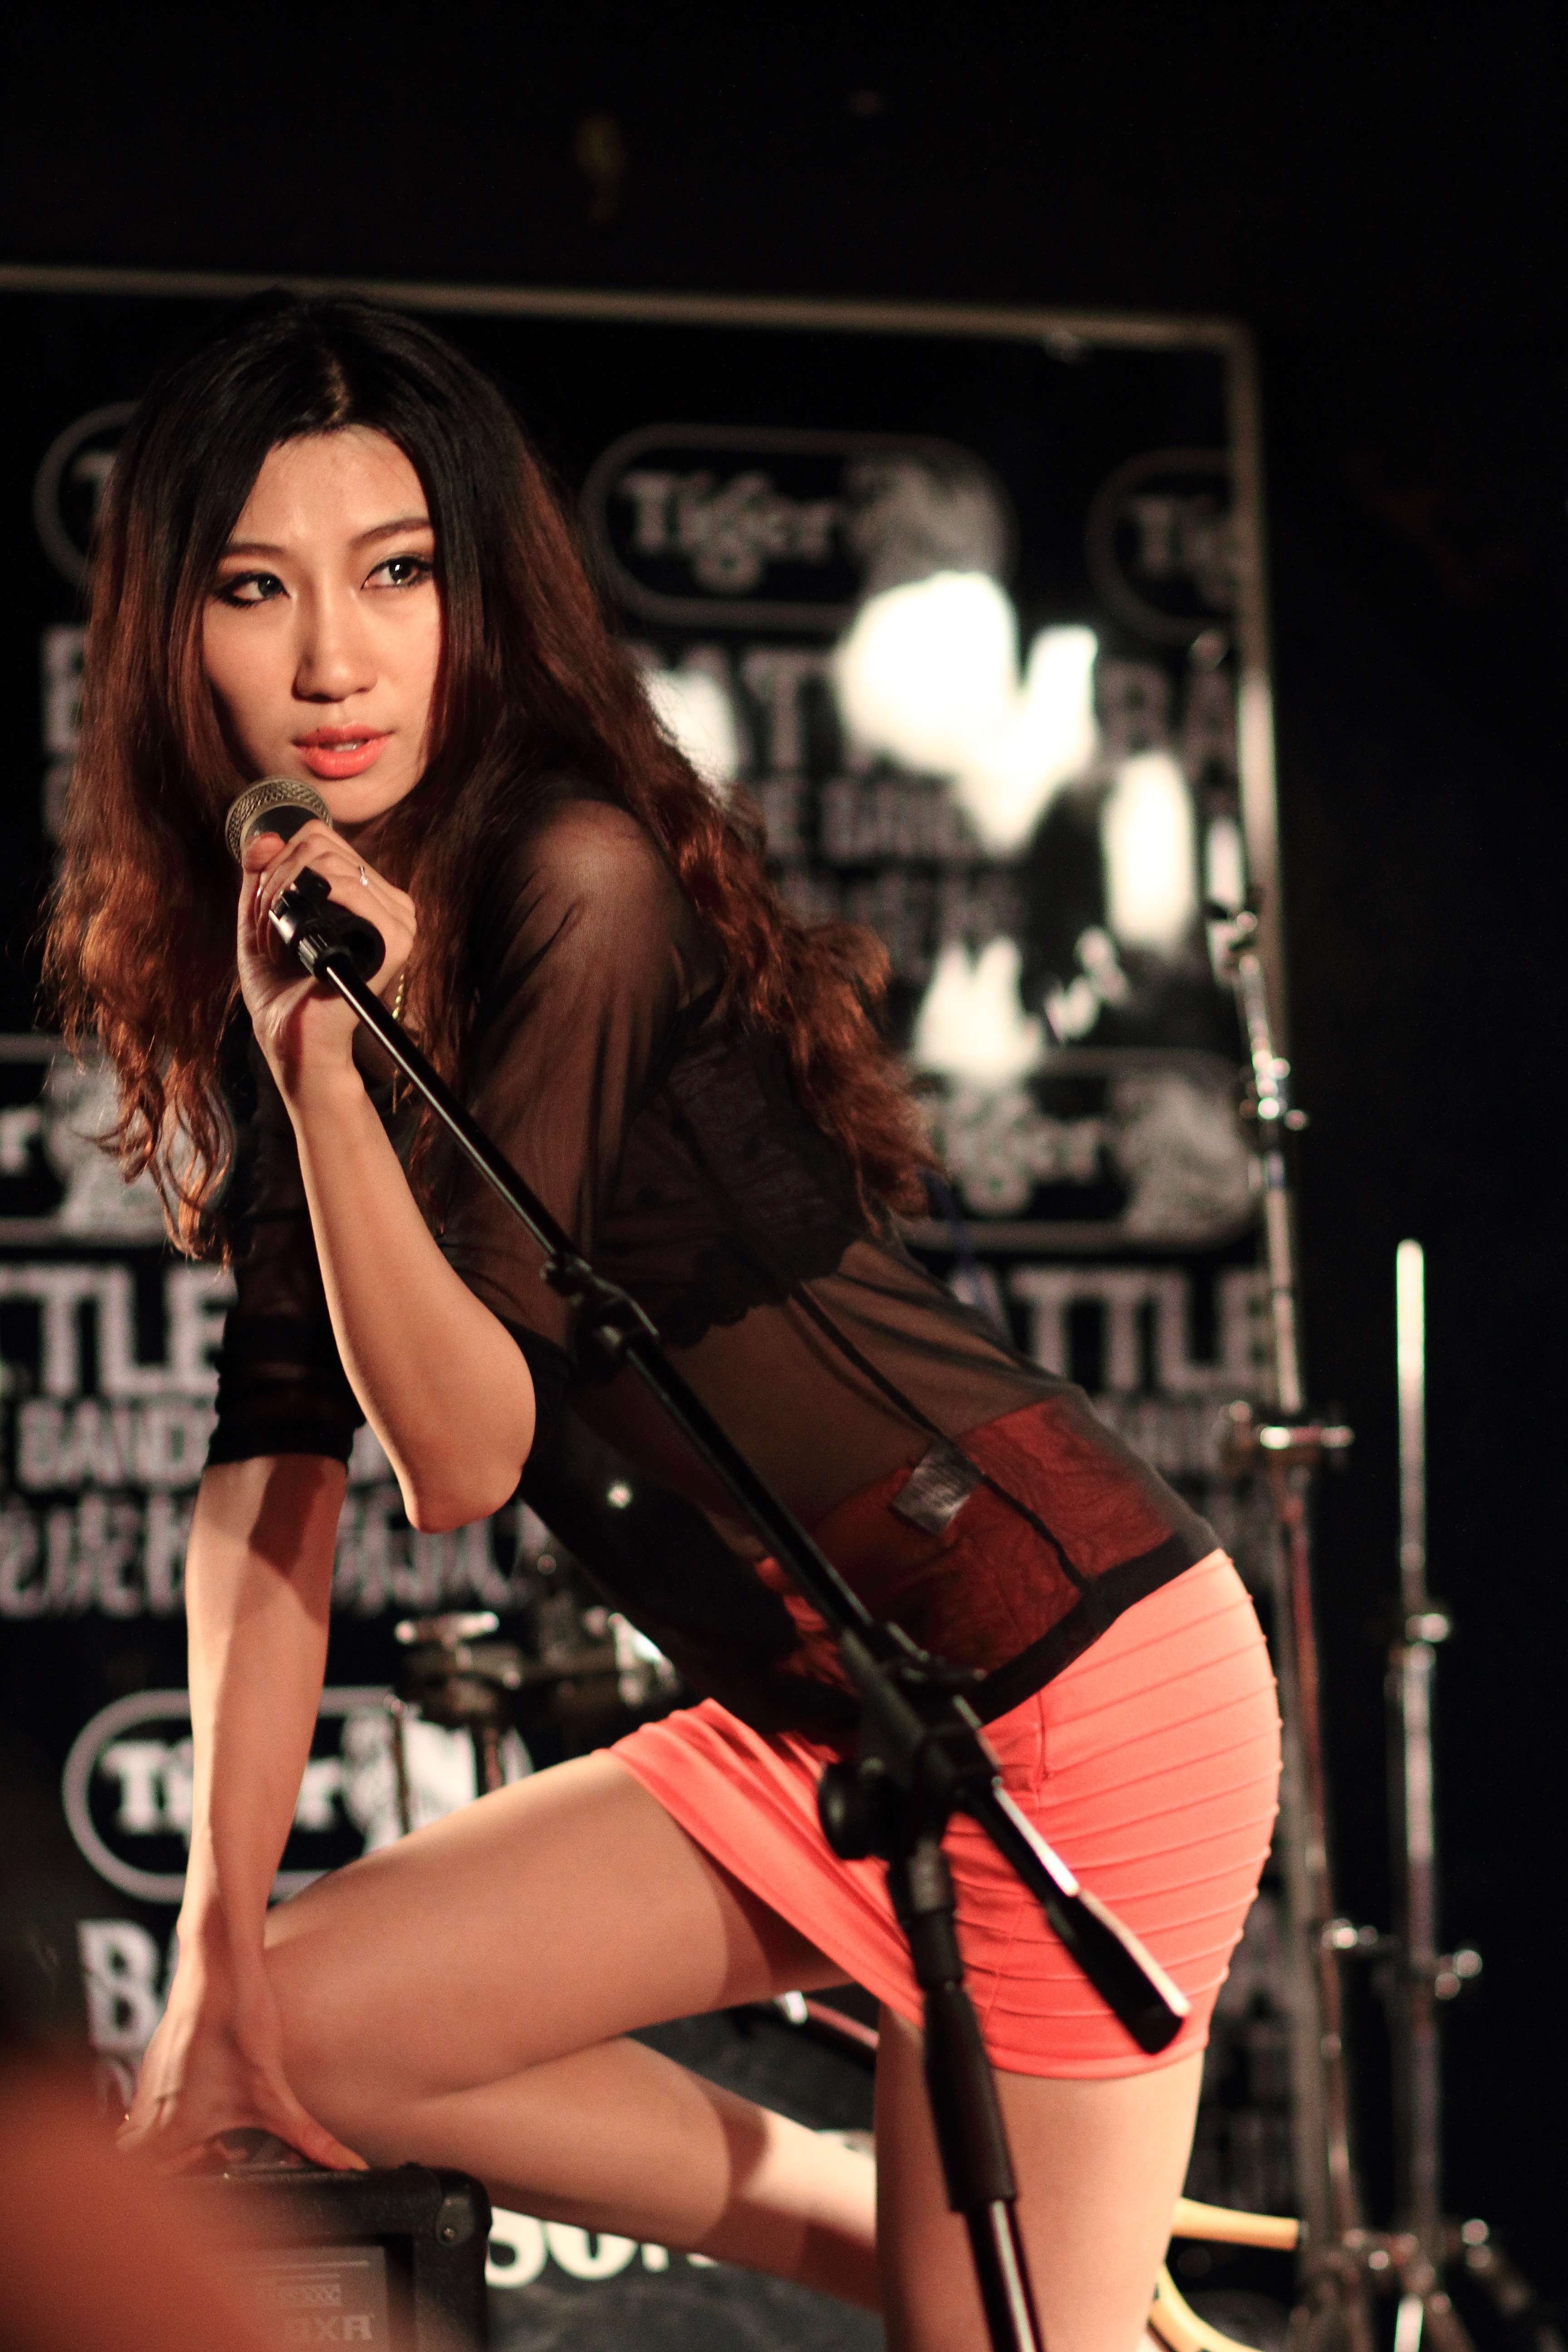
person, girl, woman, leg, singer, model, fashion, clothing, lady, girls, singing, beauty, photo shoot